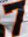
Number: 7